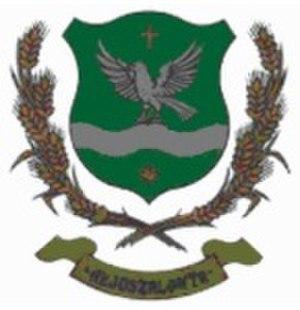
Hejőszalonta est un village et une commune du comitat de Borsod-Abaúj-Zemplén en Hongrie.